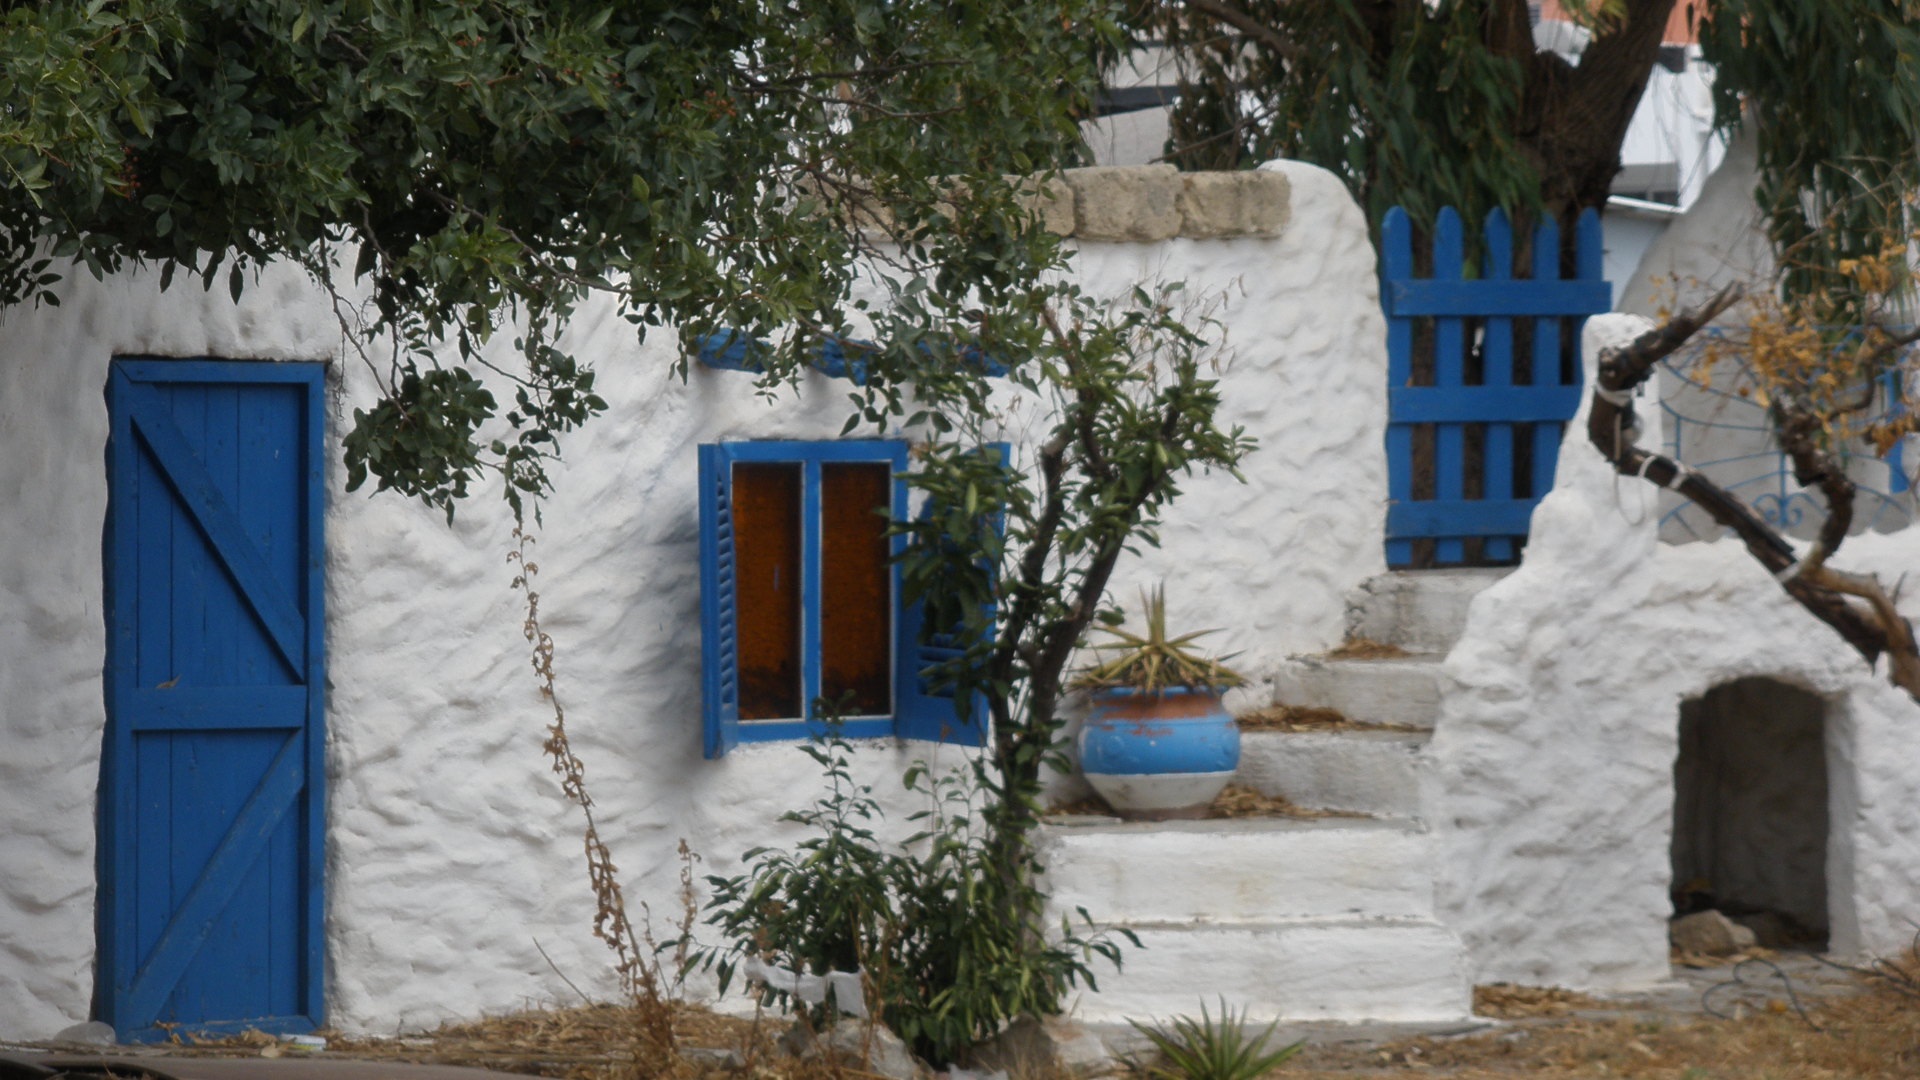
winter, architecture, house, home, wall, summer, village, mediterranean, cottage, island, facade, blue, tourism, holidays, greece, rhodes